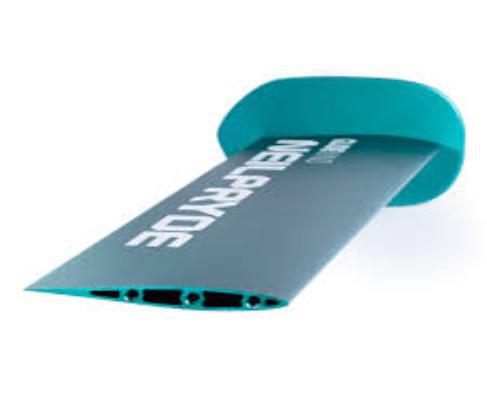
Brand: neil pryde-2
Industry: Sports